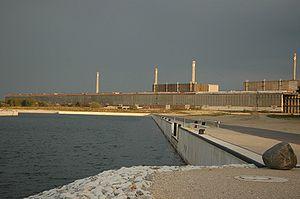
La centrale nucléaire de Greifswald, aussi appelée centrale nucléaire de Lubmin, était la plus grosse centrale nucléaire de l'ex-Allemagne de l'Est. Elle fut construite entre 1968 et 1979, le premier réacteur nucléaire ayant été mis en service en 1973. Les quatre réacteurs, qui appartenaient à la filière WWER-440/230, possédaient une puissance unitaire de 408 MW. Le projet de construire quatre nouveaux réacteurs de type WWER-440/213 n'a pas été réalisé, seul un réacteur fut construit et il n'a jamais été mis en service.